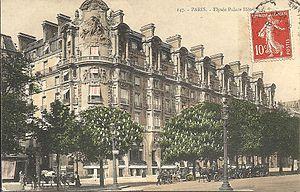
Carte postale ayant circulé en 1909. L'Élysée-Palace hôtel, 103 avenue des Champs-Élysées (Paris, 8e arrond) et la station de métro Alma (devenue Georges V en 1920).
L'Élysée Palace est un hôtel de voyageurs construit en 1898 pour la Compagnie des wagons-lits par l'architecte Georges Chedanne. Ce fut le premier des grands hôtels de voyageurs édifiés sur les Champs-Élysées. Il est situé du n° 103 au 111 et occupe un îlot encadré par la rue Bassano et la rue Galilée, à l'arrière se trouve la rue Vernet, soit une surface d'environ 70 mètres en façade sur 40 mètres en profondeur.